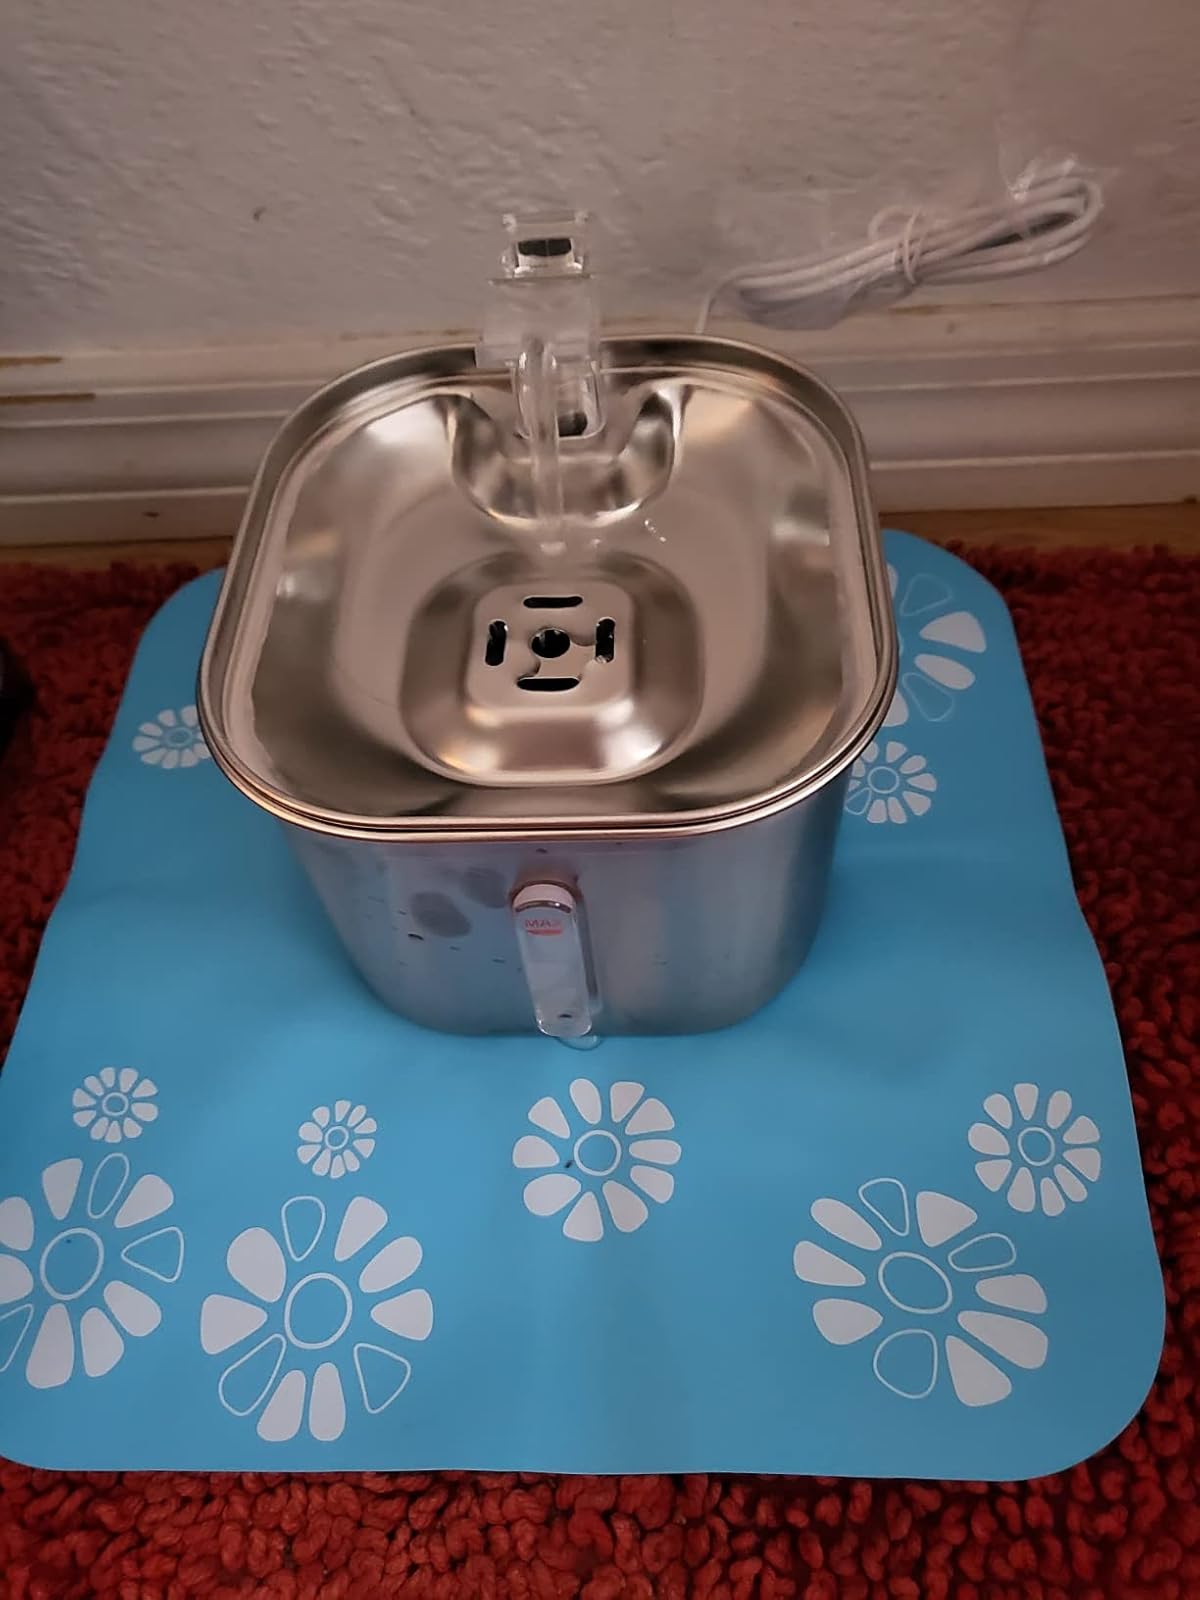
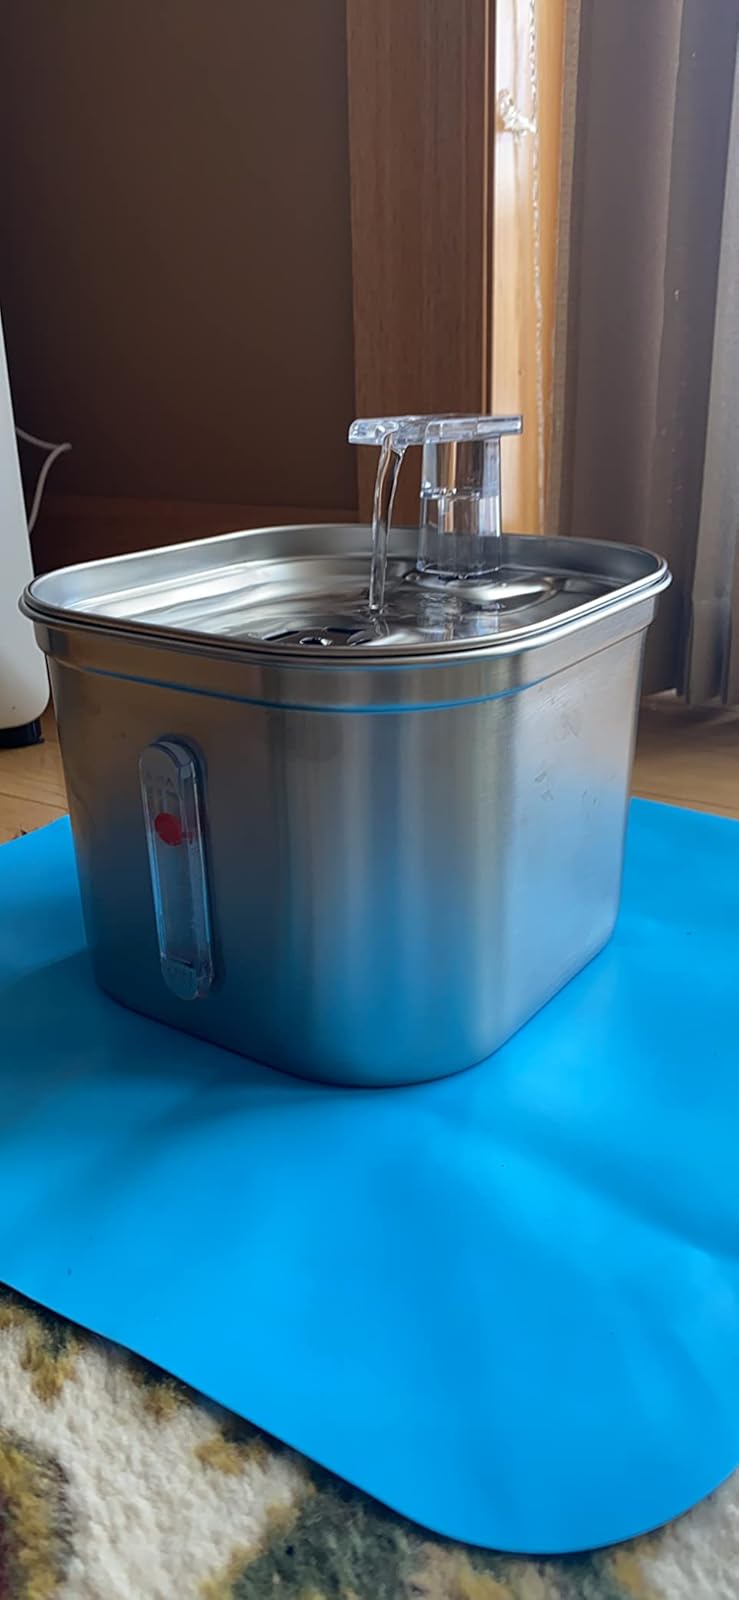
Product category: items_bowl
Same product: yes